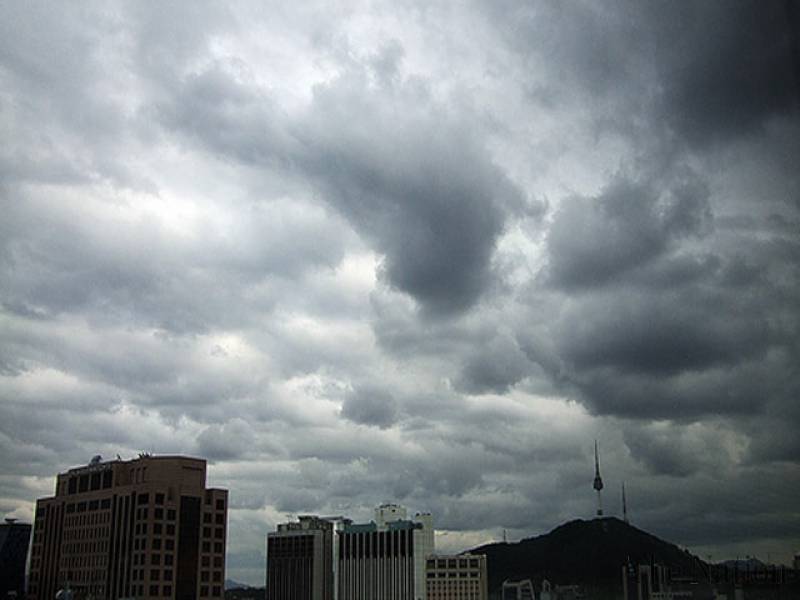
Weather: cloudy or overcast